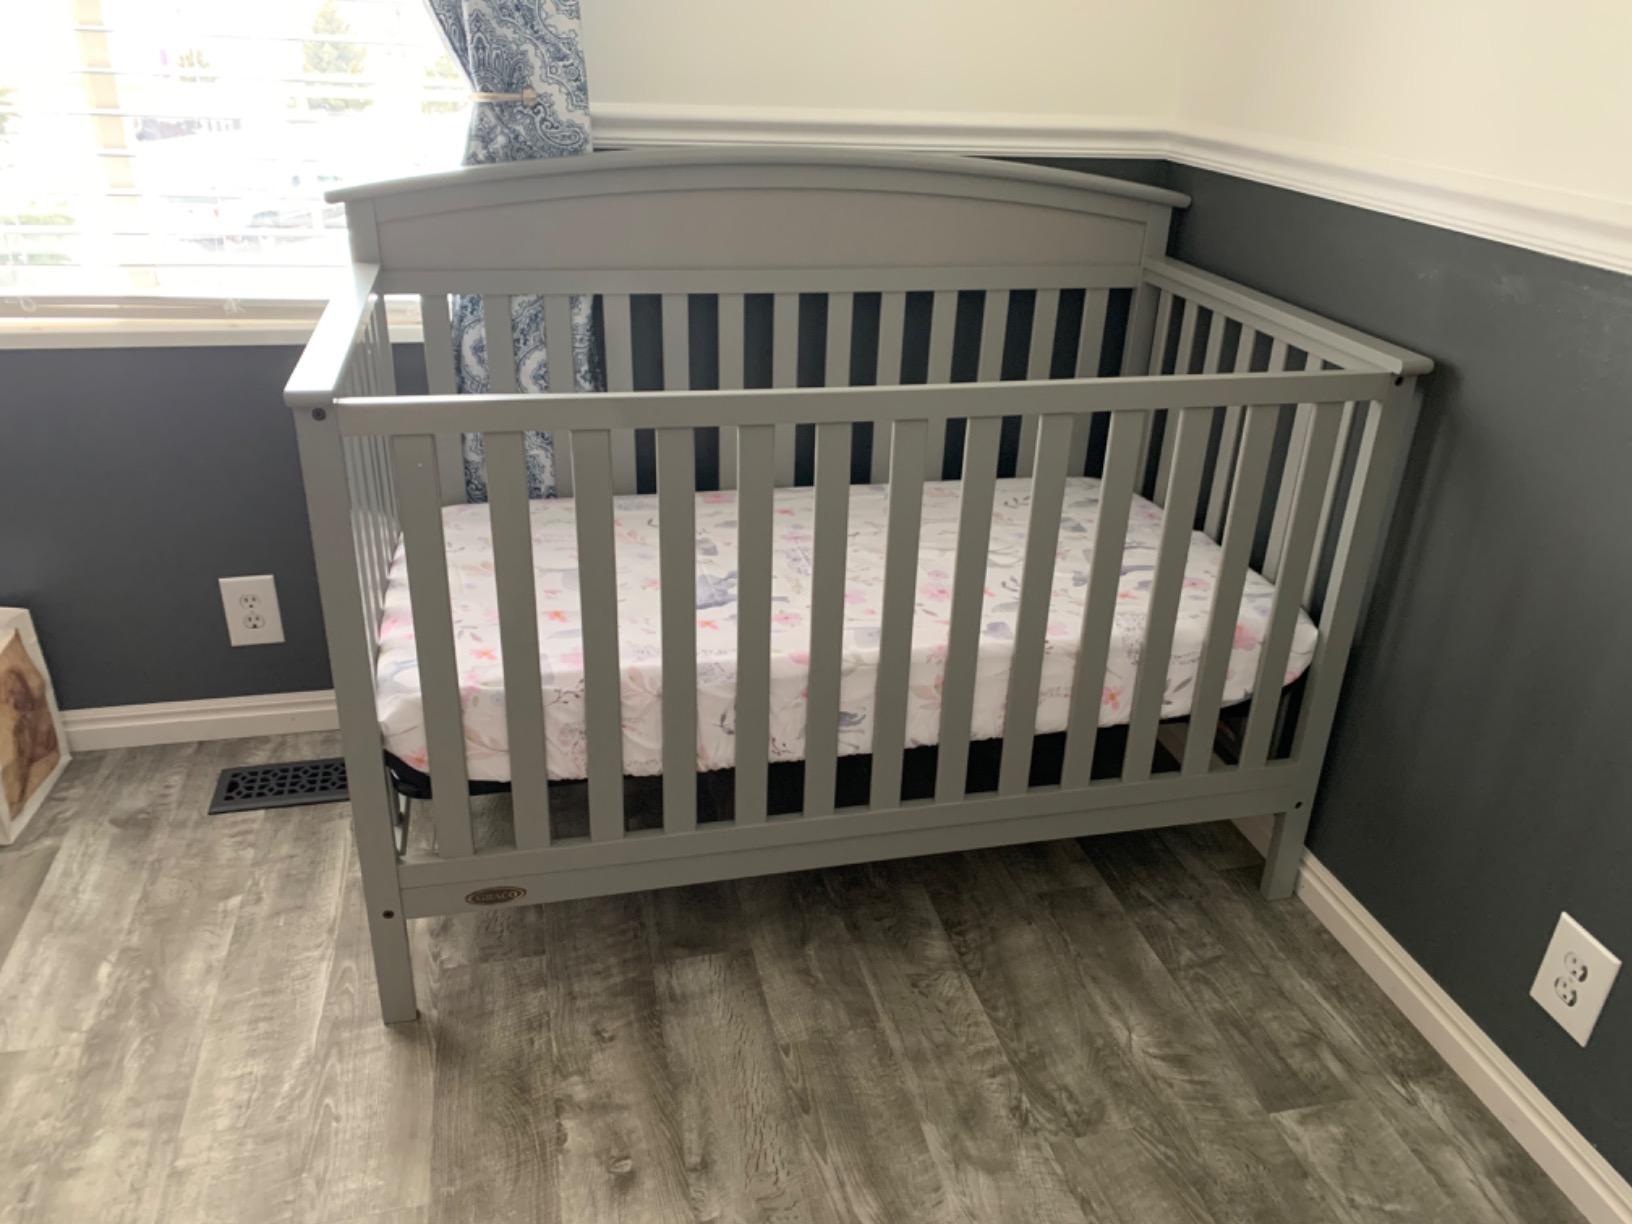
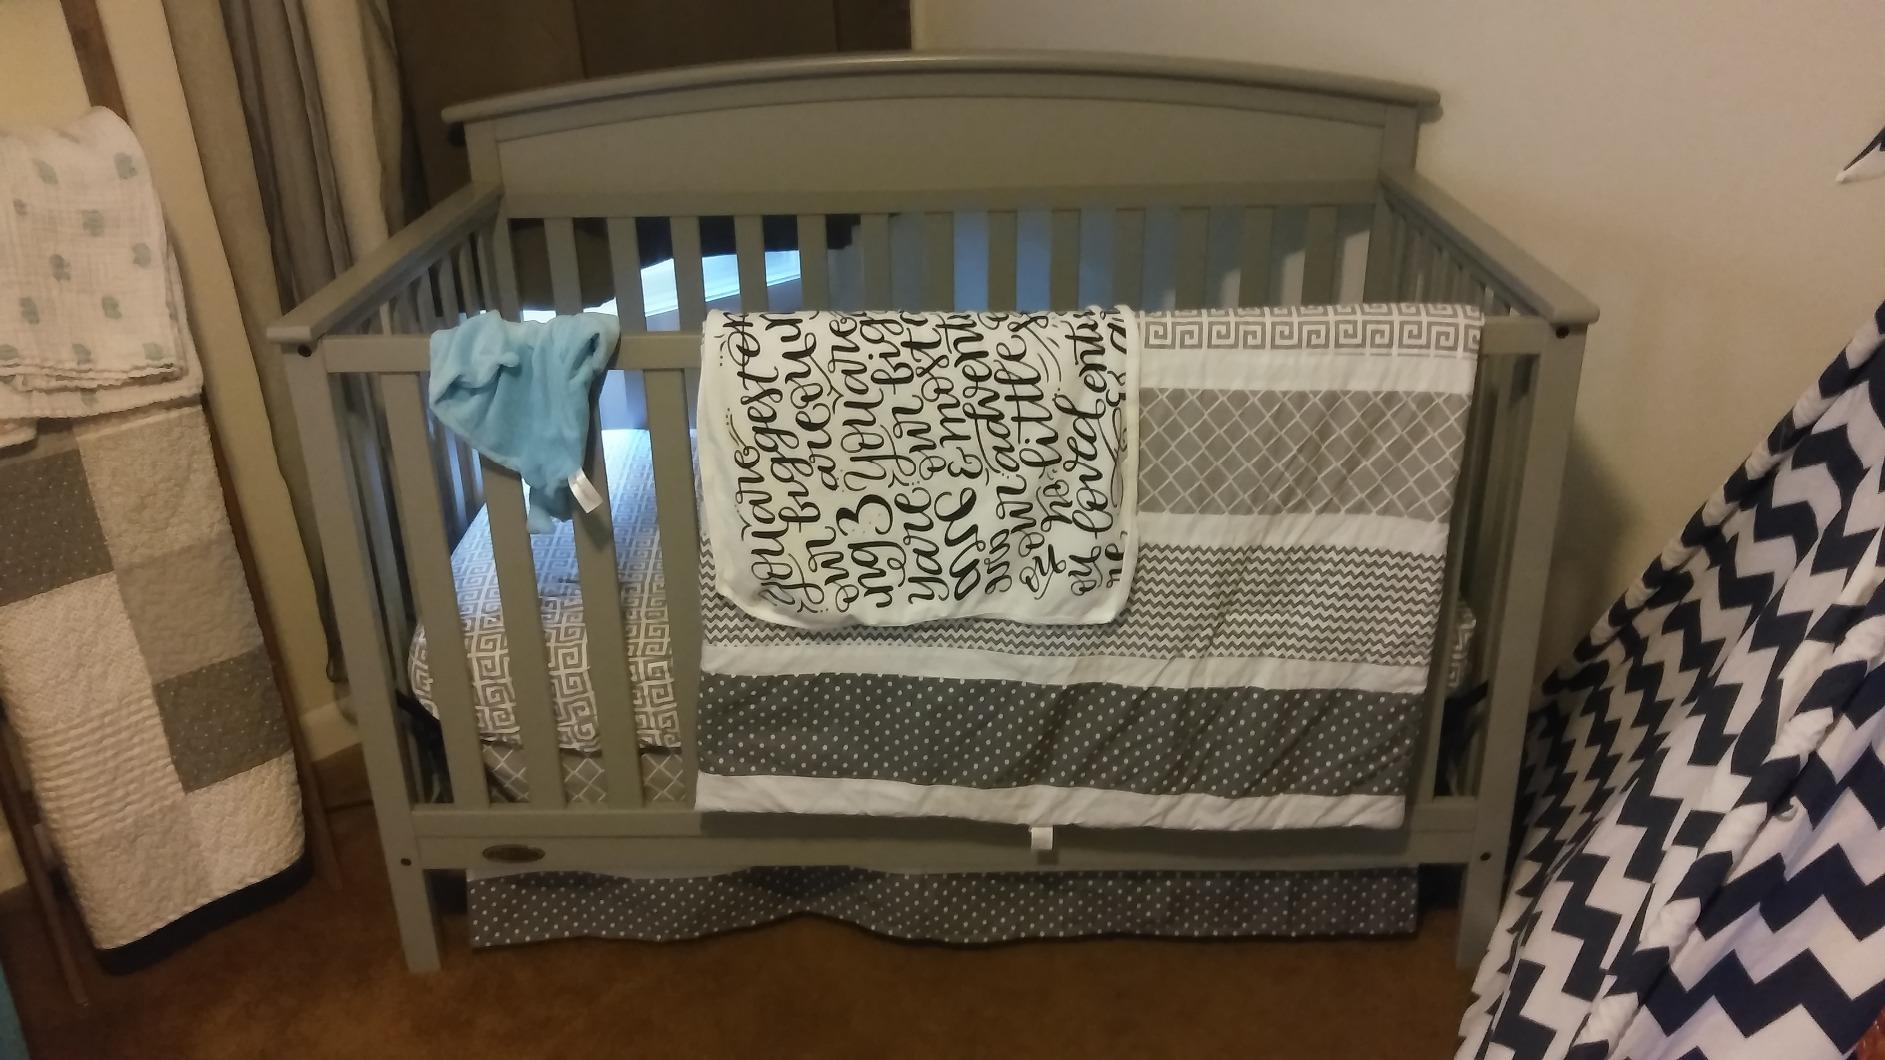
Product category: products_crib
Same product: yes